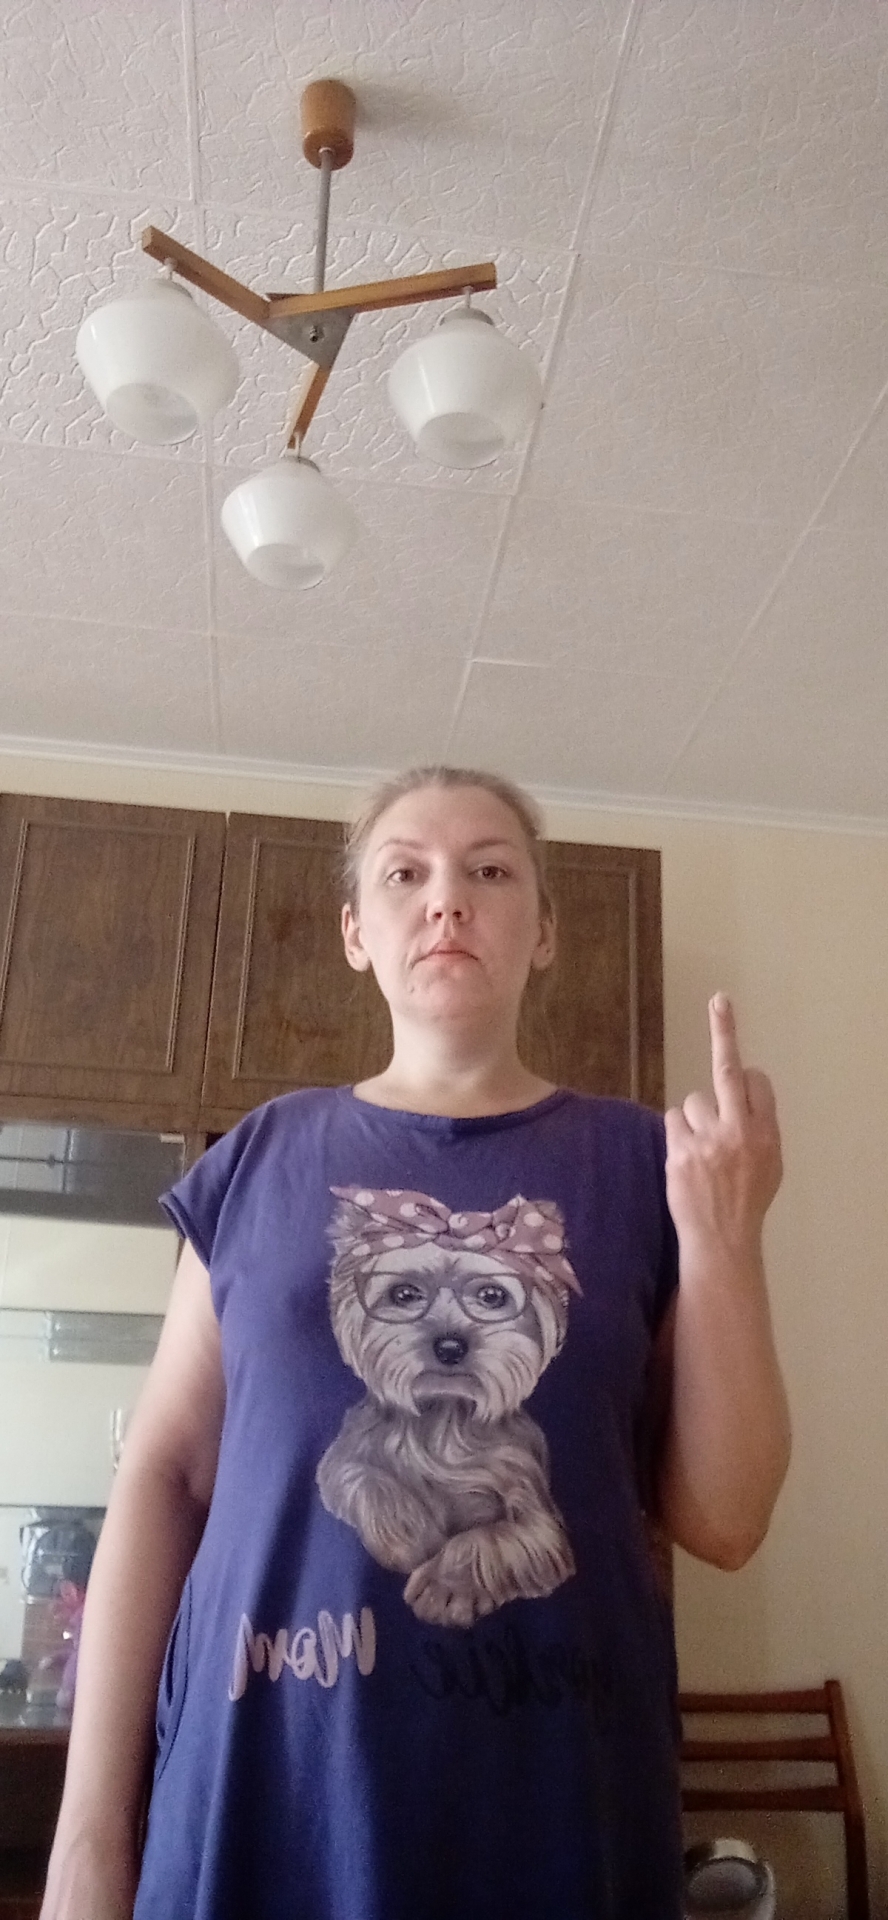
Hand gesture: middle_finger